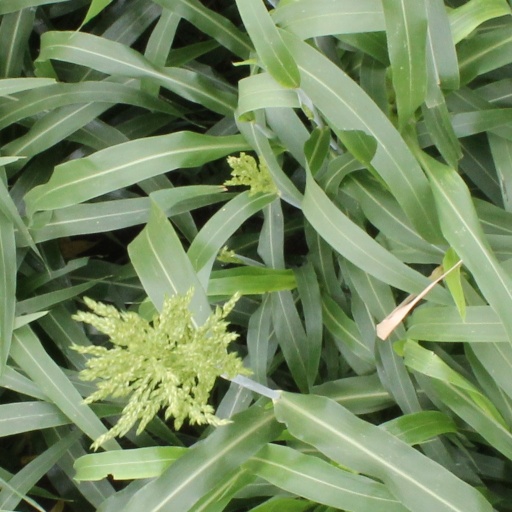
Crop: sorghum